Lillie Road

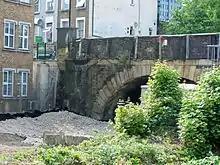
Remaining arch of the 1826 Kensington Canal bridge

Lillie Road is a major street in the north of Fulham, in the London Borough of Hammersmith and Fulham. Named for the Peninsular War veteran, John Scott Lillie, it is a mixed residential and commercial thoroughfare, and is the westerly continuation of the Old Brompton Road, the A3218 road, running from Lillie Bridge to the A219 Fulham Palace Road. Its main junctions are with North End Road and with Munster Road at Fulham Cross.